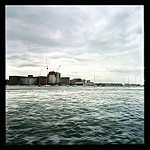
Label: sea